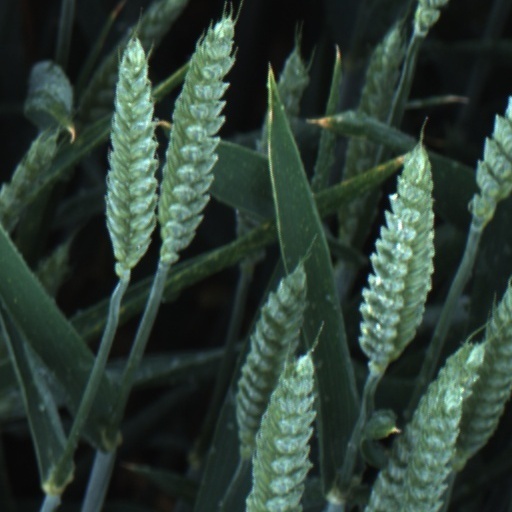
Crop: wheat